660 Fifth Avenue

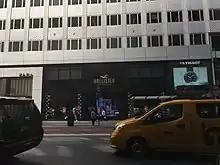
Hollister Co. store along Fifth Avenue

In 2012, Starwood Capital Group purchased $30.82 million of air rights for the neighboring Baccarat Hotel and Residences at 20 West 53rd Street. That July, Vornado agreed to buy the rest of the retail space from Carlyle for $707 million. The Kushner Companies had also contacted the family of Israeli businessman Beny Steinmetz to ask them to invest in the property. From 2014 through 2016, Kushner Companies reportedly held talks with Hamad bin Jassim bin Jaber Al Thani, the Prime Minister of Qatar, as another potential investor. Barrack claimed to have arranged the meetings and said a tentative deal for a $500 million equity investment fell apart after Donald Trump won the 2016 United States presidential election. Saudi Arabian billionaire Fawaz Alhokair and the South Korean state-owned sovereign wealth fund Korea Investment Corporation were among the other potential investors. French billionaire Bernard Arnault reportedly declined an invitation to invest in the retail space. The property lost $14.5 million in 2016 as debt payments outweighed net operating income; by comparison, it had reported a roughly $10 million loss in 2015. The building was 70 percent leased, while the average Manhattan office building was 91 percent leased.